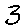
Label: 3